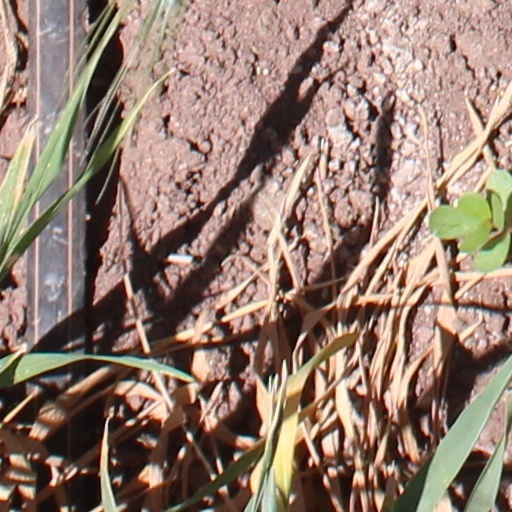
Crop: wheat